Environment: real
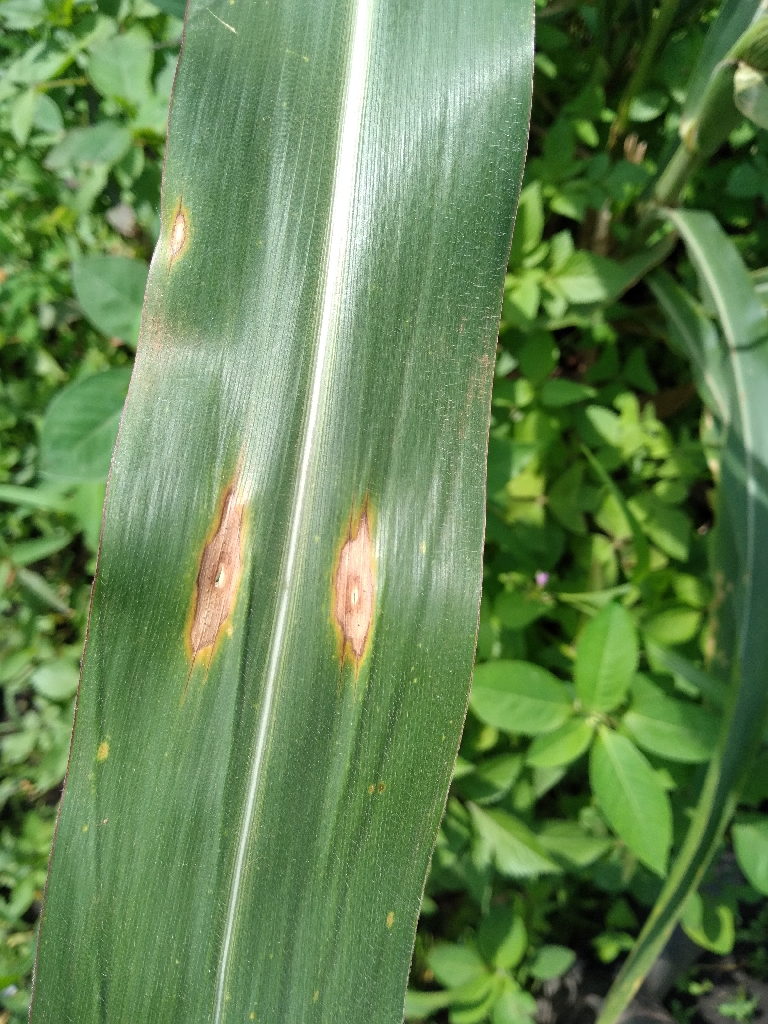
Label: northern_corn_leaf_blight